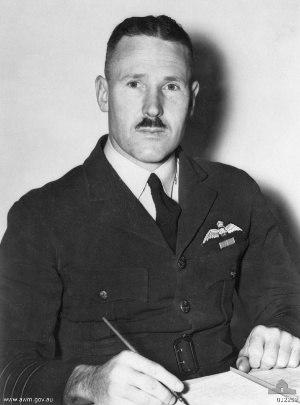
Valston Eldridge « Val » Hancock est un officier supérieur australien, né le 31 mai 1907 à Perth et mort le 29 septembre 1998.